Systems engineering

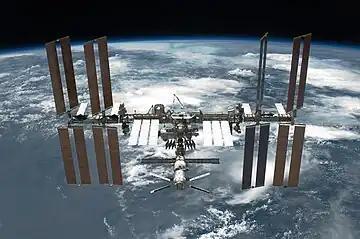
The International Space Station is an example of a very complex system requiring systems engineering.

The development of smarter control algorithms, microprocessor design, and analysis of environmental systems also come within the purview of systems engineering. Systems engineering encourages the use of tools and methods to better comprehend and manage complexity in systems. Some examples of these tools can be seen here: